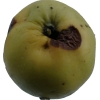
Label: Apple 13